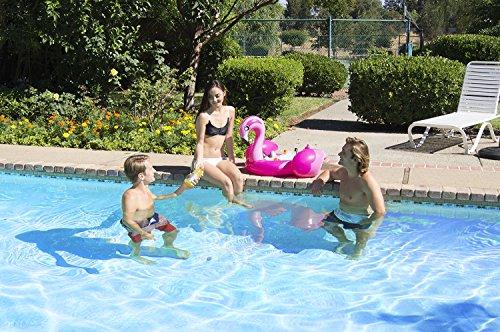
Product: Poolmaster Refreshment and Beverage Floating Cooler, Flamingo
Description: Trend design beverage tub can be used in water, poolside or table top.
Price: $11.67
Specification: ProductDimensions:17.7x10.2x11.8inches|ItemWeight:1pounds|ShippingWeight:1.25pounds(Viewshippingratesandpolicies)|Manufacturer:Poolmaster,Inc.|ASIN:B01NCQH90H|DomesticShipping:ItemcanbeshippedwithinU.S.|InternationalShipping:ThisitemcanbeshippedtoselectcountriesoutsideoftheU.S.LearnMore|Californiaresidents:ClickhereforProposition65warning|Itemmodelnumber:54533